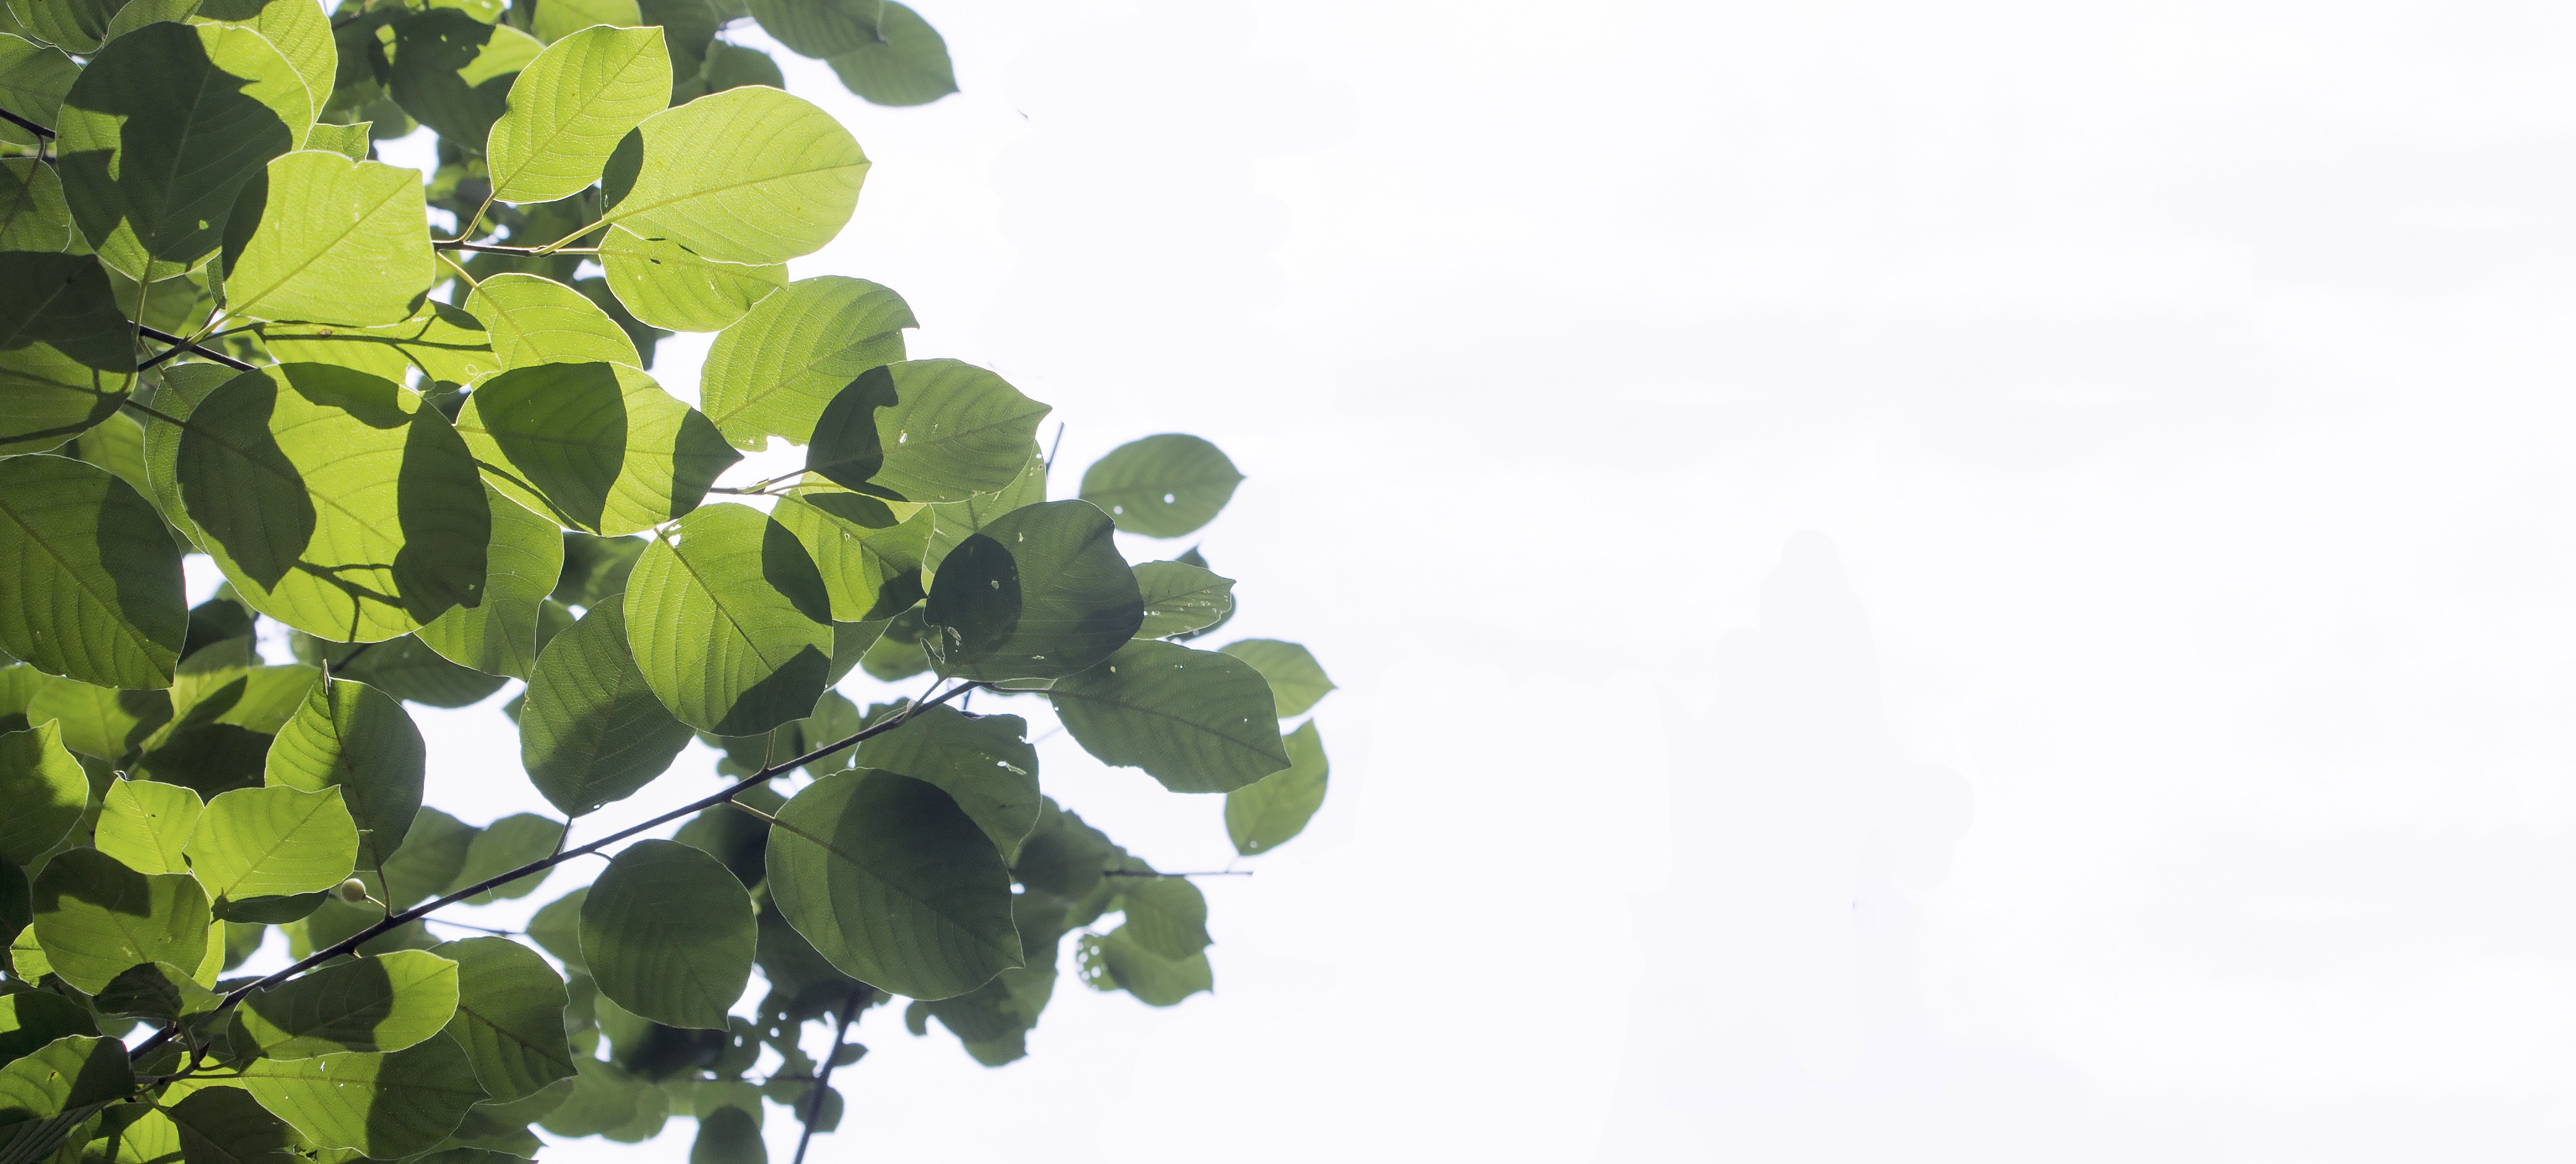
tree, branch, plant, fruit, leaf, flower, summer, food, green, produce, leaves, shrub, flowering plant, woody plant, land plant